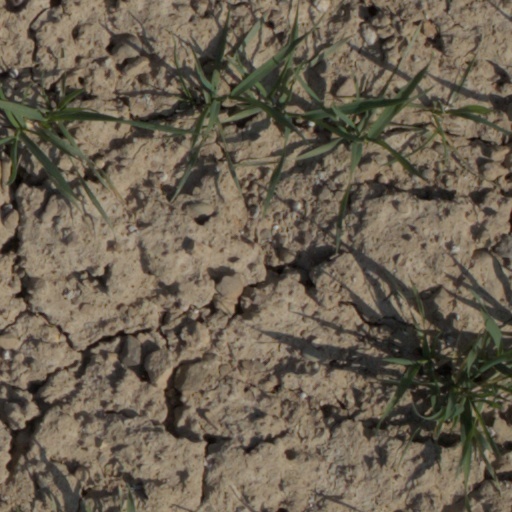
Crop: wheat